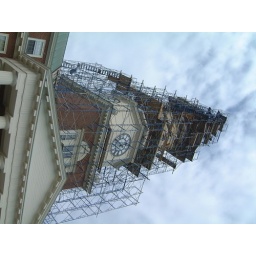
Colby was in the midst of reconstructing the clock tower so that it juts out horizontally from the side of the building.